Corbère-les-Cabanes

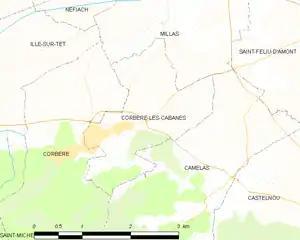
Map of Corbère-les-Cabanes and its surrounding communes

The hamlet of Corbère-les-Cabanes starts growing in population from the 16th century and on. In the 19th century, the territory is still part of the commune of Corbère. Yet, thinking it is now big enough, its people ask to become an independent commune from Corbère. This is finally done on May 14, 1856.